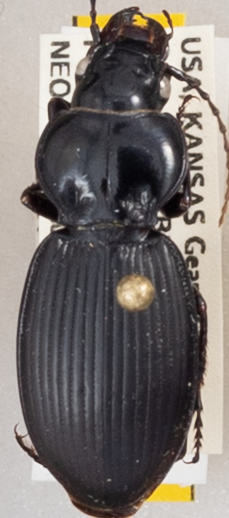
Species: Cyclotrachelus sodalis colossus
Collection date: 2020-06-29
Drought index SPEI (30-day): -0.638
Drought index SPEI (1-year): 0.748
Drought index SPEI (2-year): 2.01